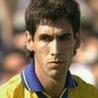
Age: 26